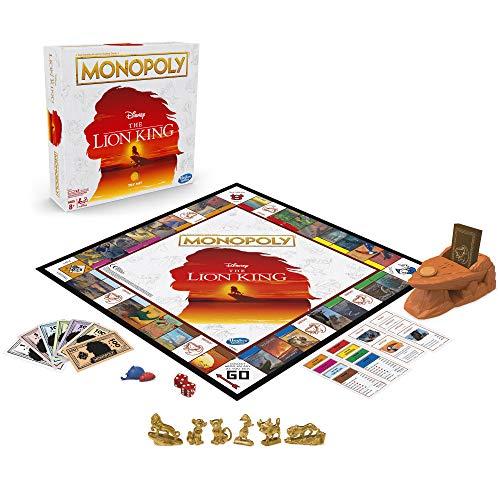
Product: Monopoly Game Disney The Lion King Edition Family Board Game
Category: Toys & Games | Games & Accessories | Board Games
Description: Disney the lion King themed game board: this edition of the Monopoly game features a game board with artwork inspired by the lion King movie; players can imagine Simba's journey to become King.
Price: $9.99
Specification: ProductDimensions:3.2x11.5x11.5inches|ItemWeight:2.2pounds|ShippingWeight:2.54pounds|ASIN:B07MCW3B3M|Itemmodelnumber:E6707|Manufacturerrecommendedage:8yearsandup|Batteries:2AAAbatteriesrequired.(included)